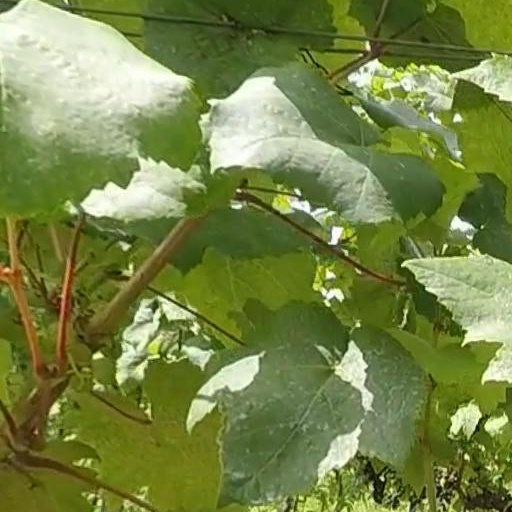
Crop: grape